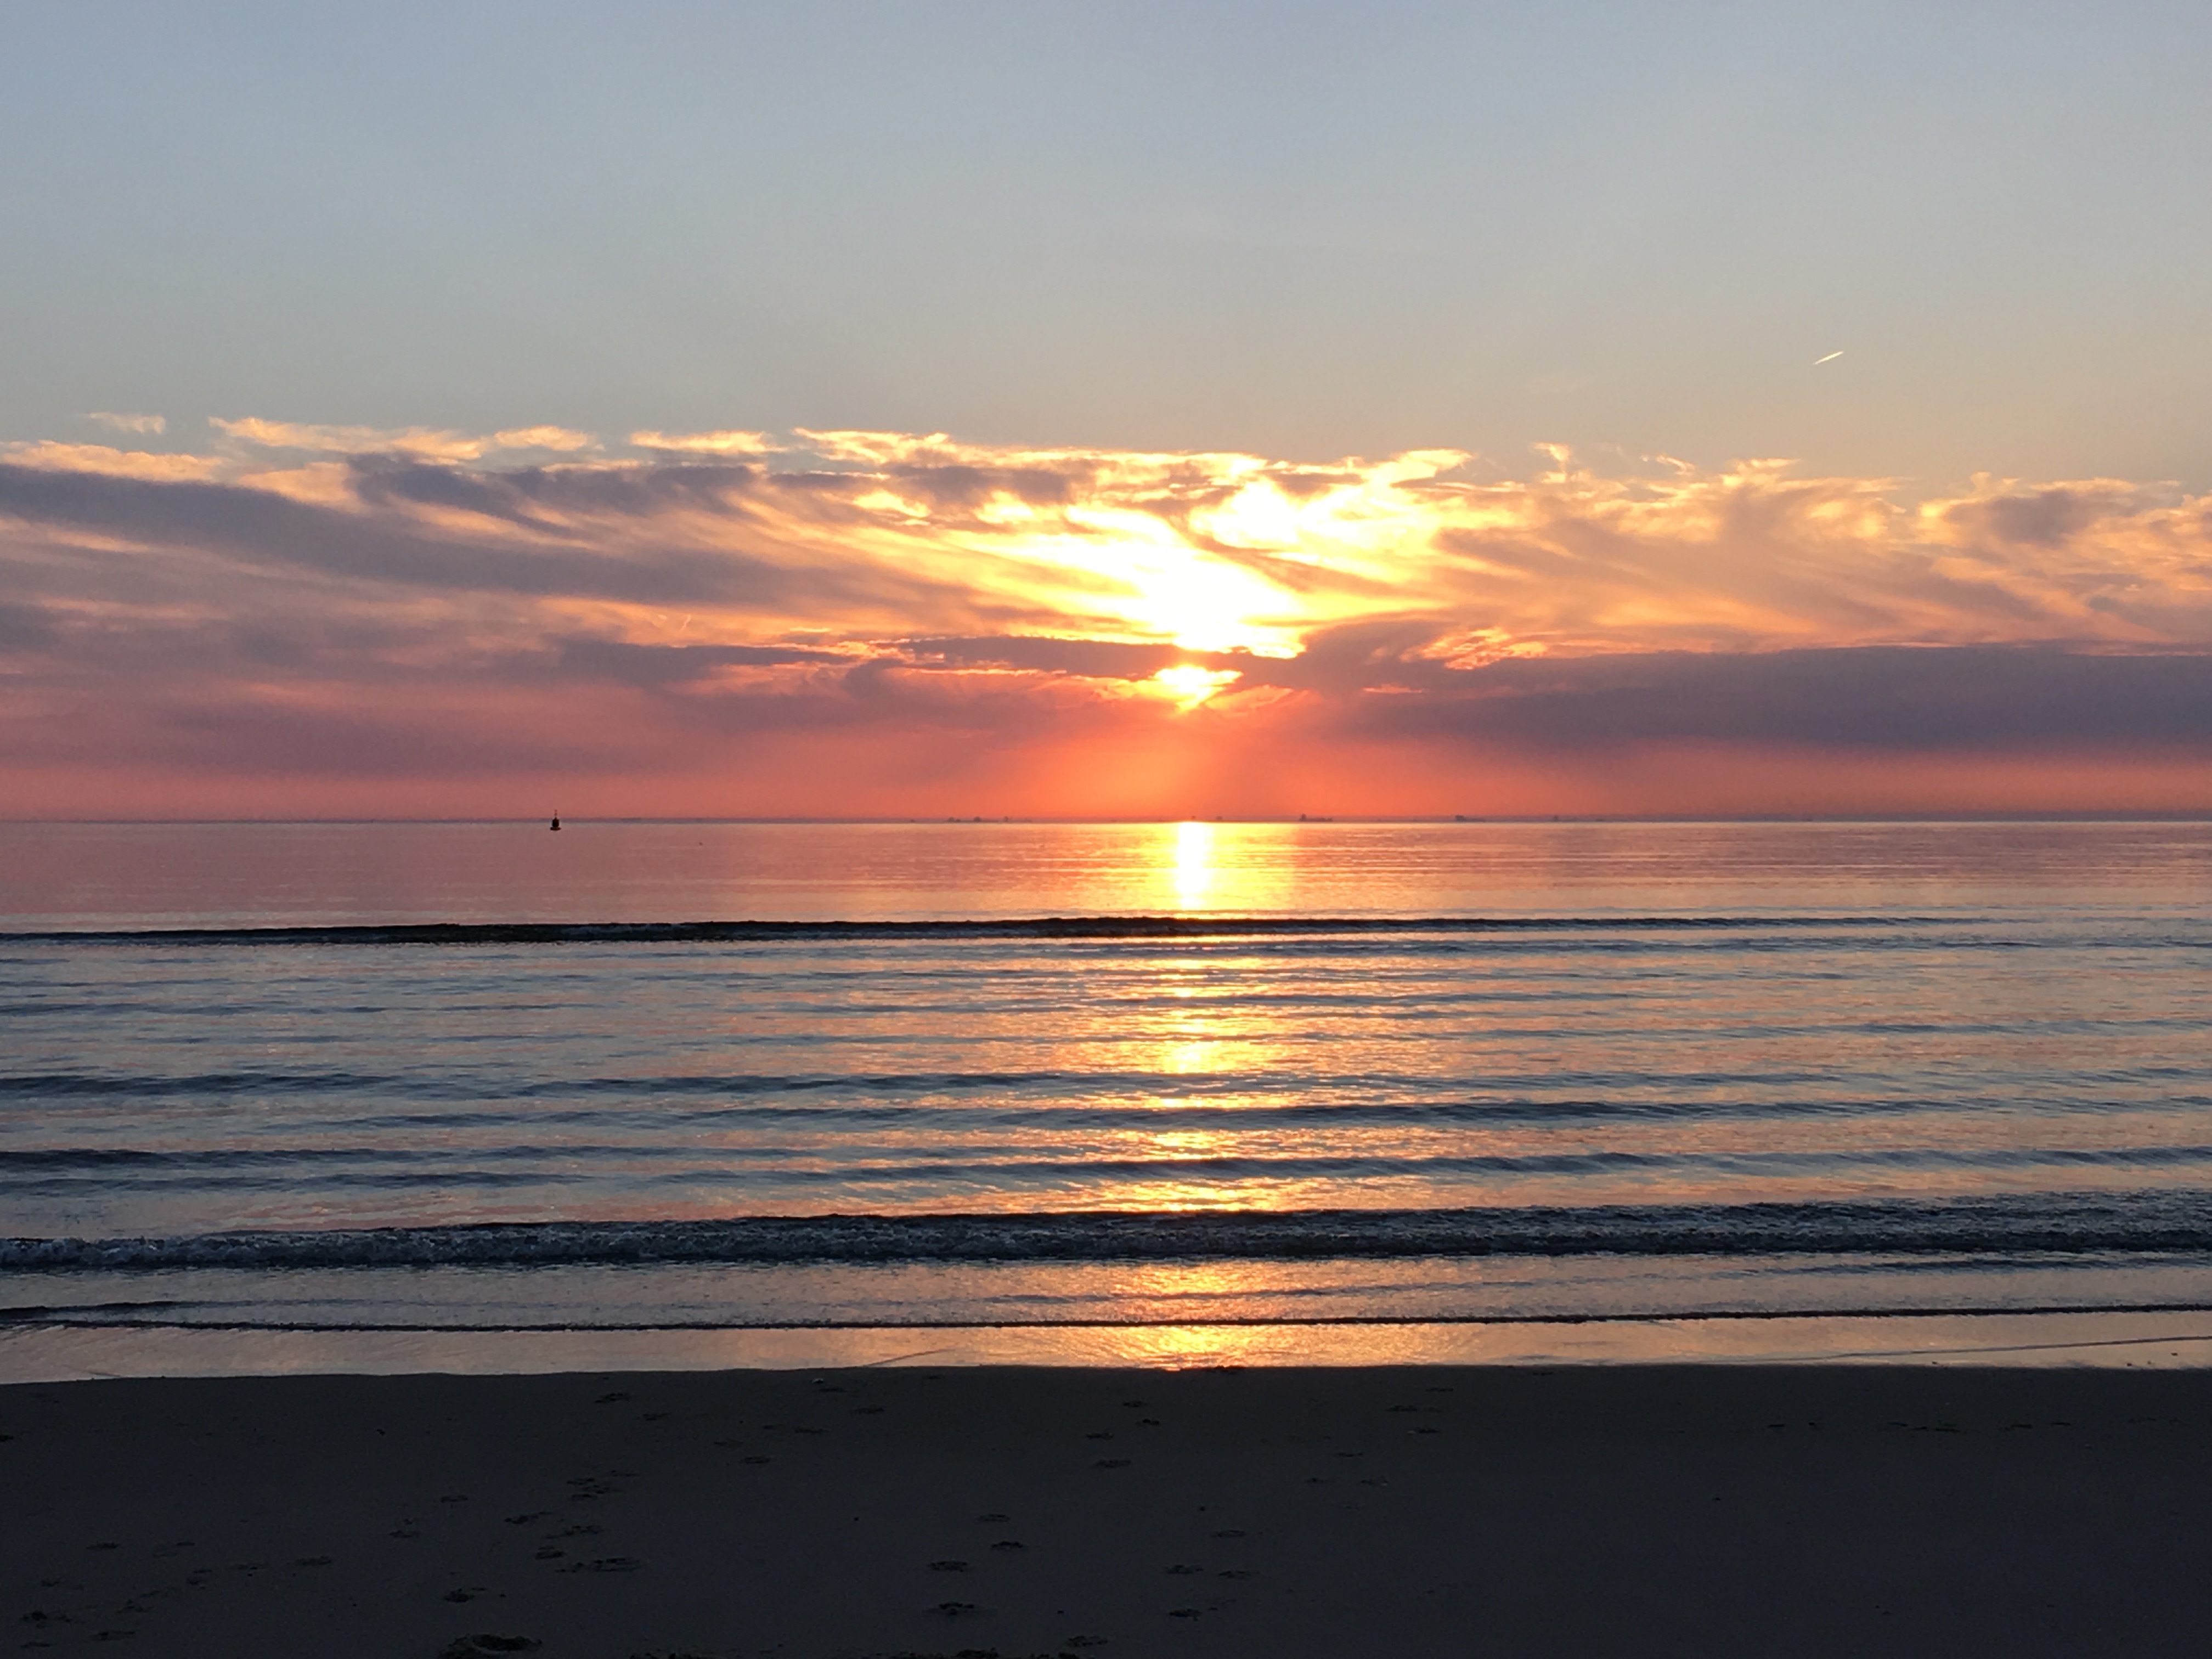
beach, sea, coast, sand, ocean, horizon, cloud, sky, sun, sunrise, sunset, sunlight, morning, shore, wave, dawn, dusk, evening, body of water, afterglow, wind wave